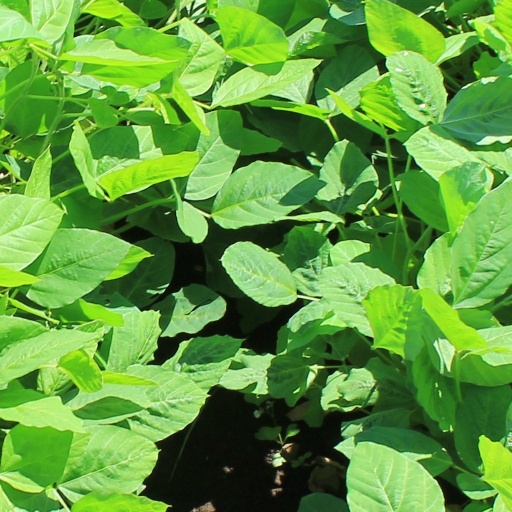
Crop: soybean